Time (magazine)

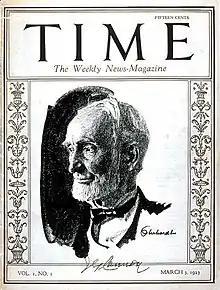
The cover of the first issue of "Time" on March 3, 1923, featuring Speaker of the House Joseph G. Cannon

"Time" has been based in New York City since its first issue published on March 3, 1923, by Briton Hadden (1898–1929) and Henry Luce (1898–1967). It was the first weekly news magazine in the United States. The two had previously worked together as chairman and managing editor, respectively, of the "Yale Daily News". They first called the proposed magazine "Facts" to emphasize brevity so a busy man could read it in an hour. They changed the name to "Time" and used the slogan "Take Time – It's Brief". Hadden was considered carefree and liked to tease Luce. He saw "Time" as important but also fun, which accounted for its heavy coverage of celebrities and politicians, the entertainment industry, and pop culture, criticizing it as too light for serious news.